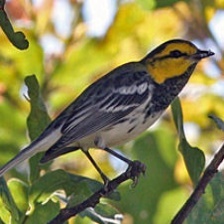
Species: GOLDEN CHEEKED WARBLER
Scientific name: SETOPHAGA CHRYSOPARIA